2008–09 Australian bushfire season

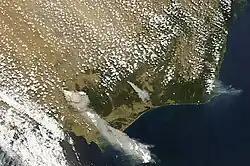
A satellite image of smoke and pyrocumulus cloud over eastern Victoria on 7 February.

On 12 February, a small fire ignited near the Main Yarra Trail in the Yarra Flats Park, on the western banks of the Yarra River and south of the Banksia Street Bridge, well within the Greater Melbourne area. The fire burnt between 3–5 hectares of grassland. Smoke from the fires carried north-west over Heidelberg and the northern suburbs of Melbourne.